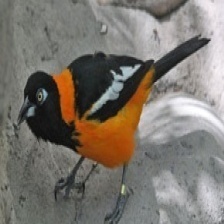
Species: VENEZUELIAN TROUPIAL
Scientific name: ICTERUS ICTERUS